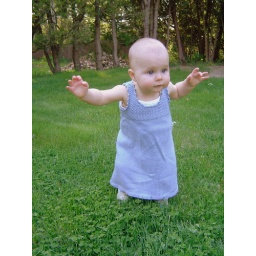
Outside in her blue dress